Exile (American band)

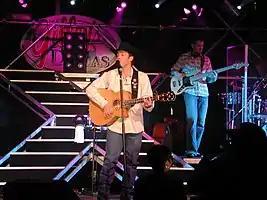
Singer Clay Walker strumming a guitar while singing into a microphone.

After Jones joined and Martin was promoted to lead singer, the band looked for a new recording contract. Radio host Lon Helton saw them perform in Hot Springs, Arkansas, and recommended the band to Tim DuBois, a record executive who had just started the Arista Nashville label and needed new artists. LeMaire was apprehensive, as he thought the new lineup should not retain the name Exile due to Pennington's absence, but DuBois thought the name recognition would help and signed the band at the end of 1989. Exile released their first Arista Nashville album, "Still Standing", in 1990. DuBois co-produced it with Randy Sharp, a songwriter who had success with Restless Heart and also wrote several songs on the album. "Still Standing" was led off by the single "Keep It in the Middle of the Road", co-written by Pennington and LeMaire and featuring Martin on lead vocals. The song was a top-20 country hit in early 1990. An uncredited review of the single in "Billboard" stated of the song, "Hot guitar and piano licks strike like lightning throughout this lively, tightly performed number." After it were "Nobody's Talking" and "Yet", the band's final top-ten country hits. Both were co-written and sung by LeMaire, accounting for his first contributions as lead vocalist since "All There Is". "Keep It in the Middle of the Road" and "Nobody's Talking" were promoted through music videos as well. Despite the success of "Nobody's Talking" and "Yet", the fourth single, "There You Go", under-performed on the charts.